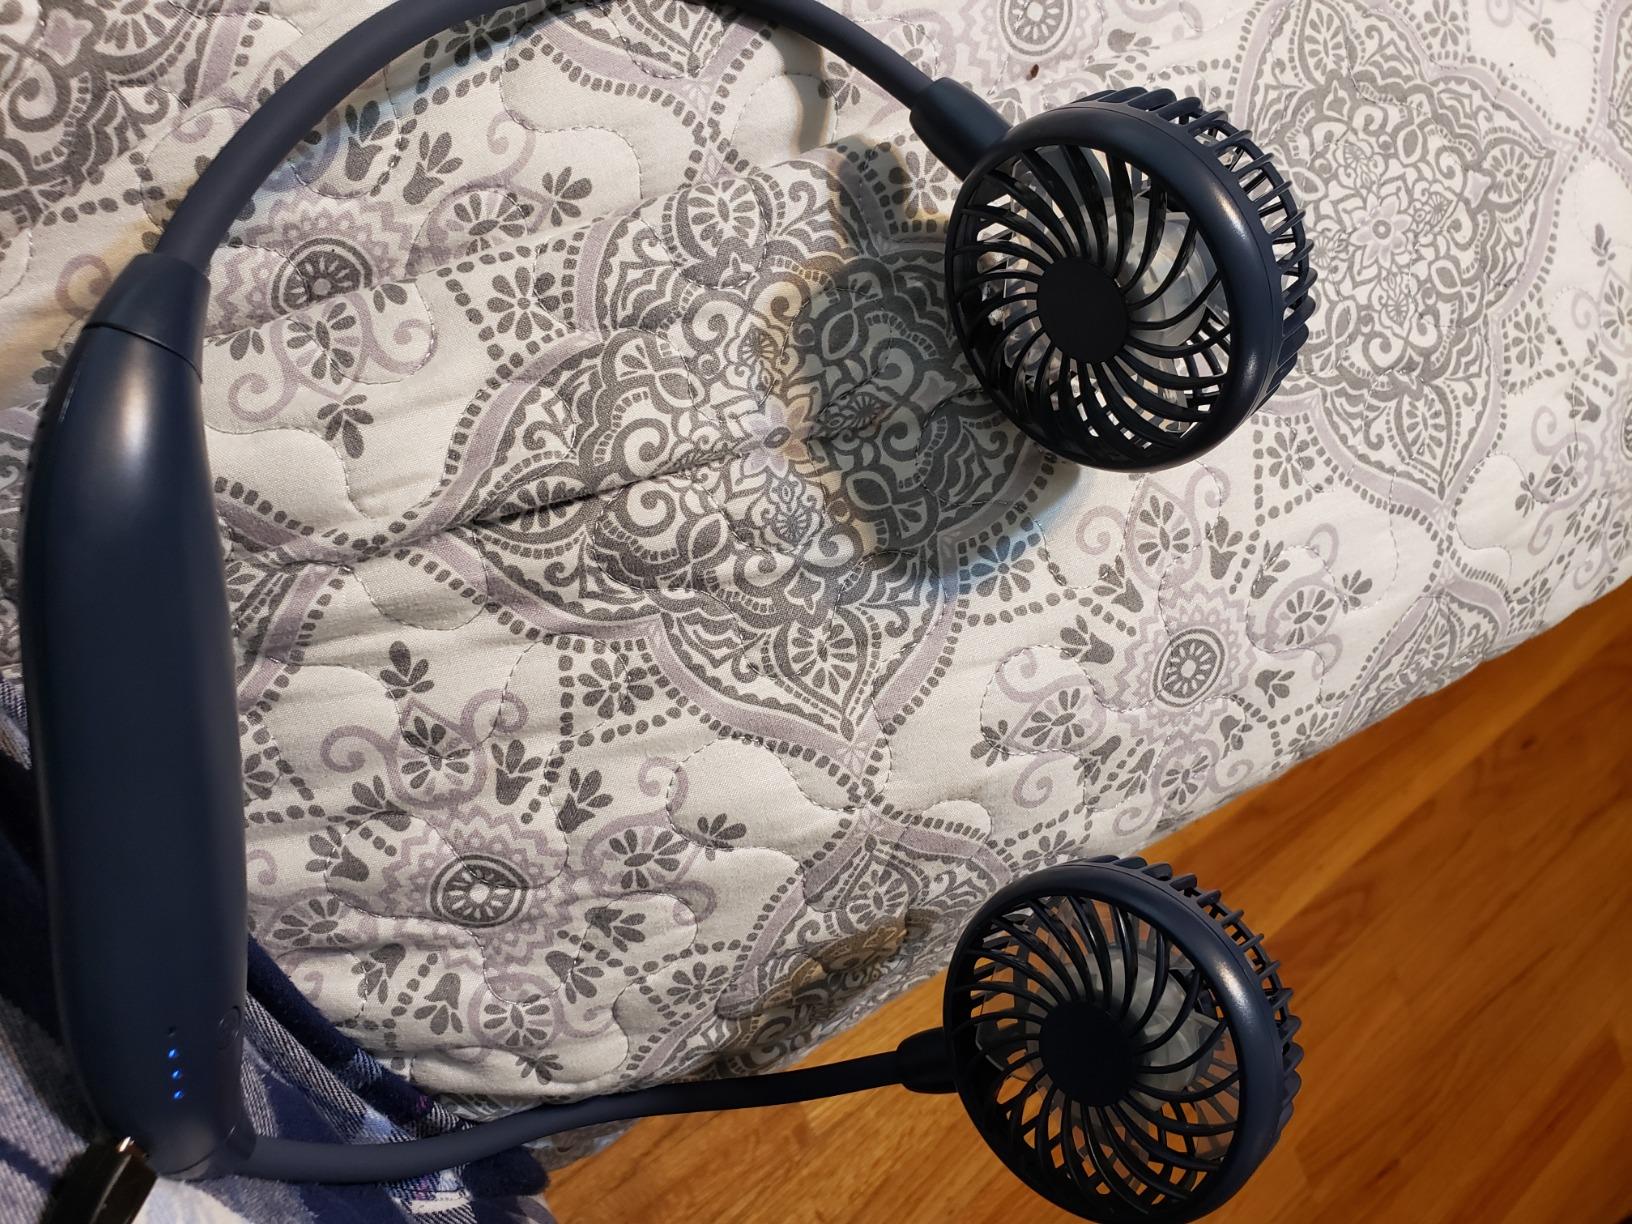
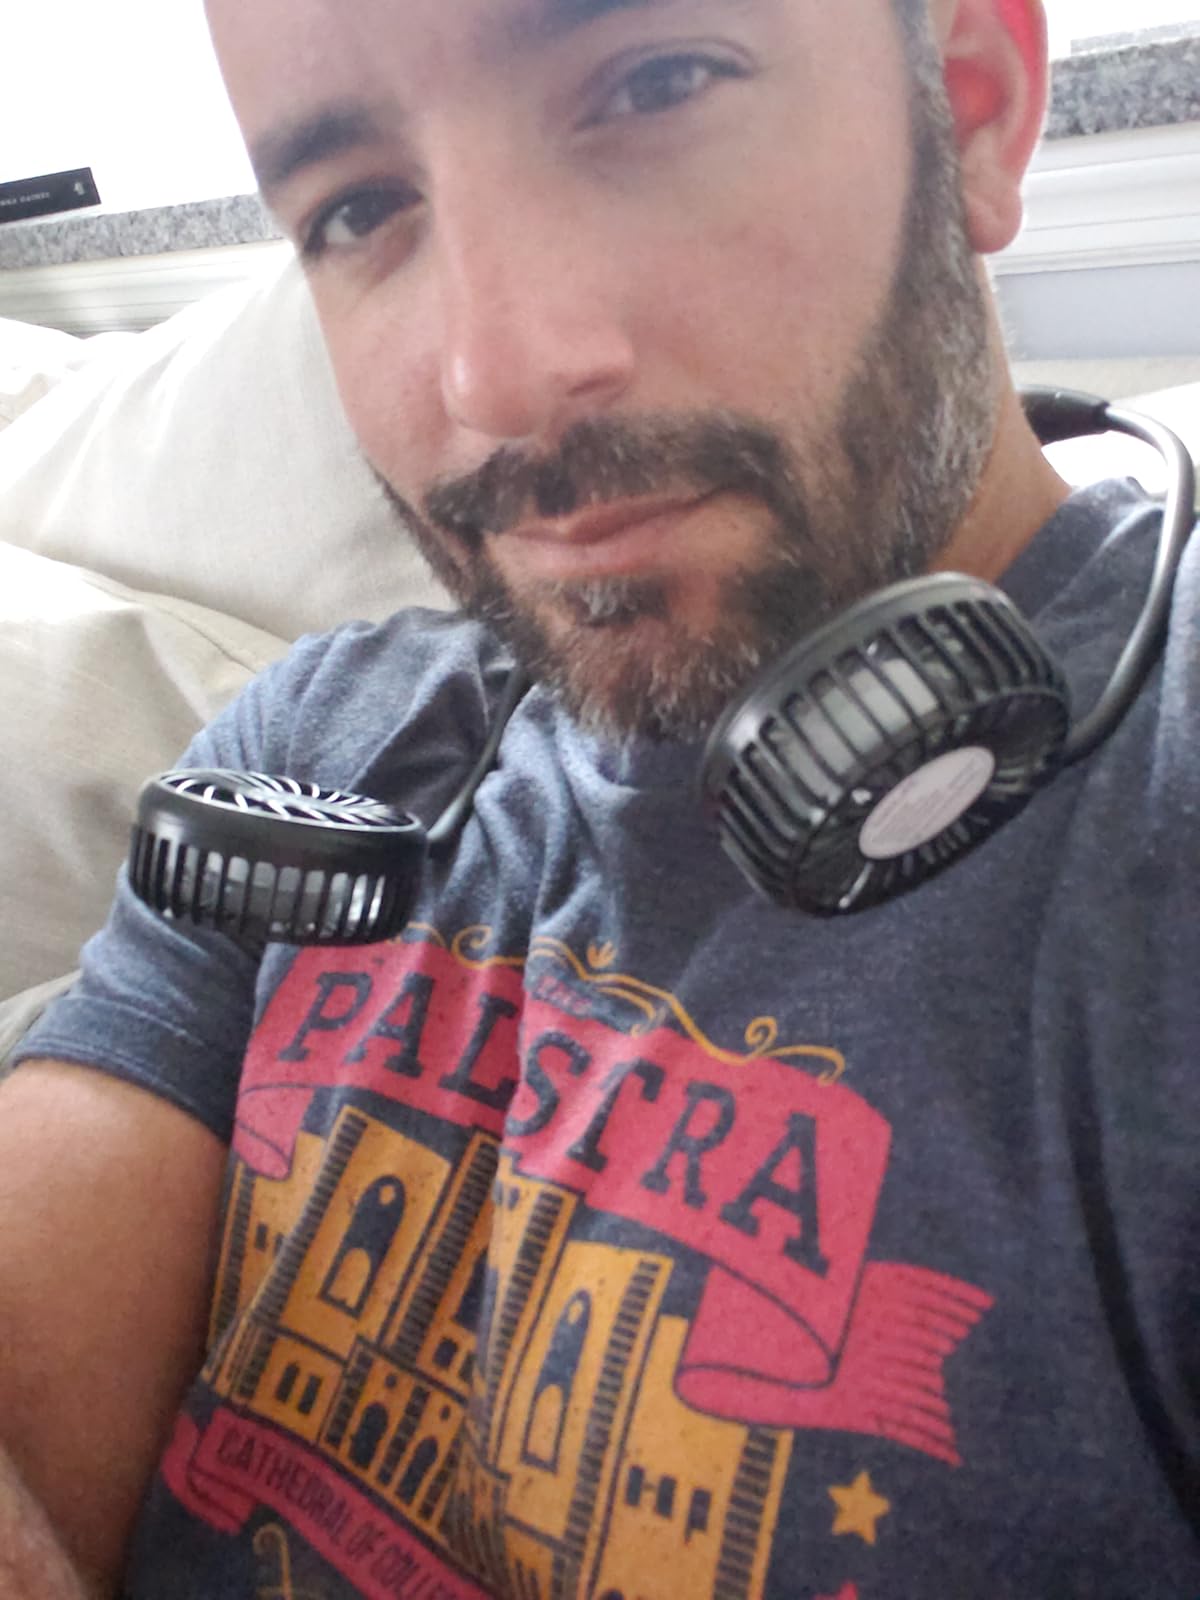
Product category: fan
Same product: no